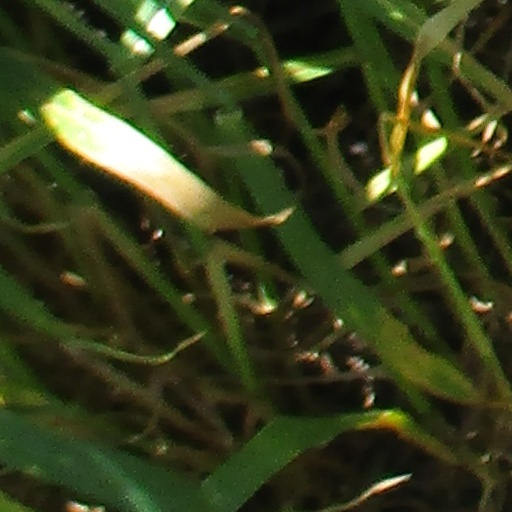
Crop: wheat